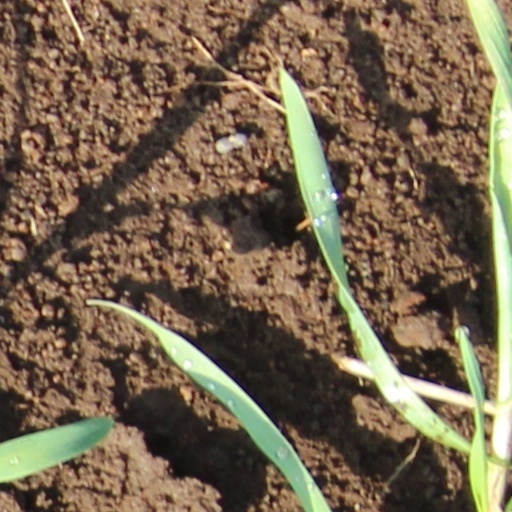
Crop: wheat